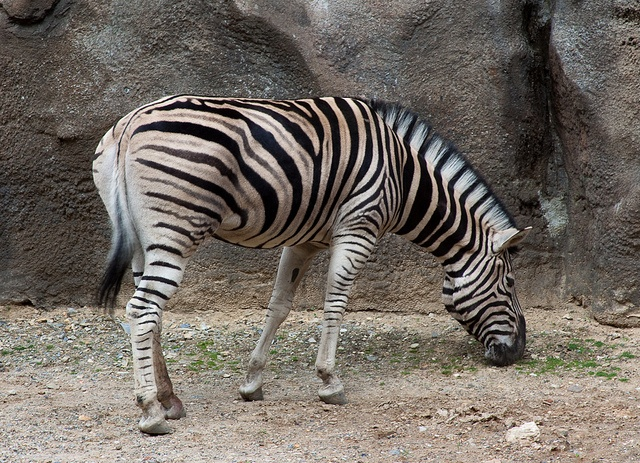
A zebra grazing on grass next to a stone wall.
A zebra standing near fake rocks eating grass
A zebra by a rock wall foraging for food
A zebra eats at a small patch of grass.
Single zebra grazing on grass in front of a rock wall